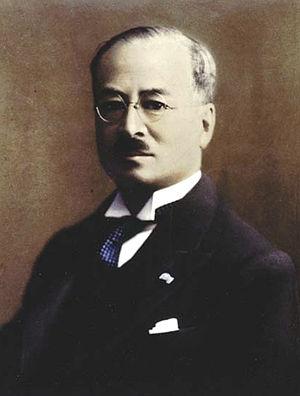
Le marquis Kōichi Kido, 18 juillet 1889 – 6 avril 1977, qui sert de gardien du sceau privé du Japon de 1940 à 1945, est le plus proche conseiller de l'empereur Shōwa pendant toute la Seconde Guerre mondiale.